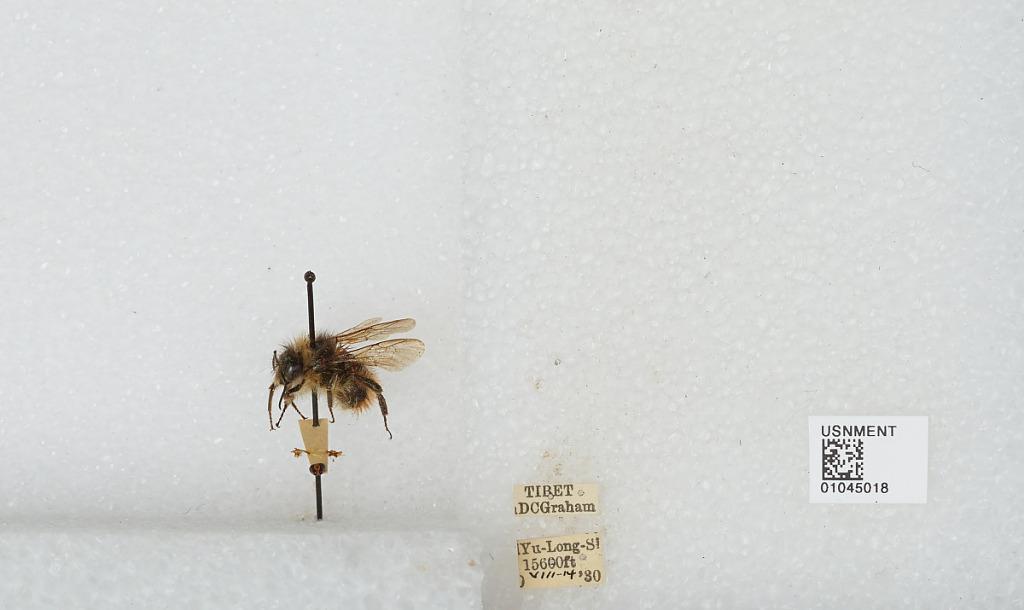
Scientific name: Bombus sp.
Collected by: D. Graham
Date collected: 1930-8-14
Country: China
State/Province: Tibet Autonomous Region
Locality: Yu-Long-Si